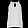
Label: Shirt